Religion and sexuality

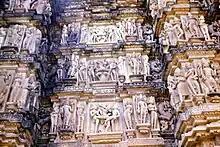
Erotic sculptures at the main Hindu temples of Khajuraho Group of Monuments

Religiously, Hindus begin life at the Brahmacharya or "student" stage, in which they are directed to chastely advance themselves educationally and spiritually to prepare themselves for a life of furthering their "dharma" (societal, occupational, parental, etc. duties) and "karma" (right earthly actions); only once they reach the Grihastya or "householder" stage can they seek "kama" (physical pleasure) and artha (worldly achievement, material prosperity) through marriage and their vocations, respectively.